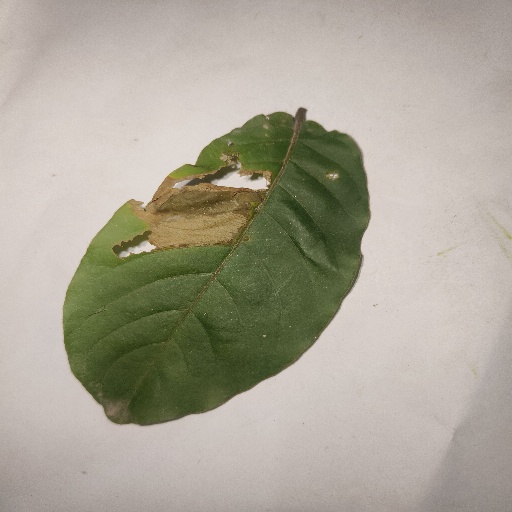
Species: HariTaki
Leaf condition: Bacterial Spot